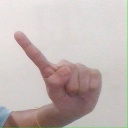
अक्षर: ए